Victory Shipbuilding

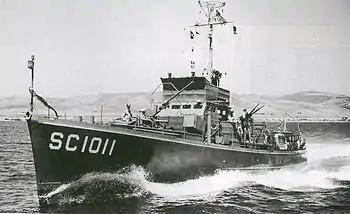

Victory Shipbuilding was the name of two shipbuilding companies that built vessels during World War 2.